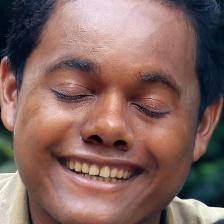
Label: faces